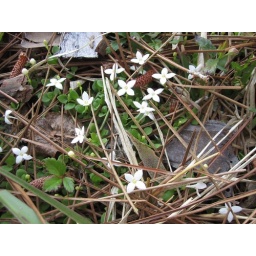
Tiny white flowers in the pine straw on St Teresa Beach Florida.